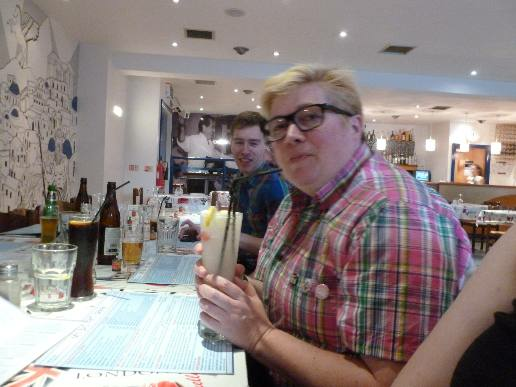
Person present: Yes